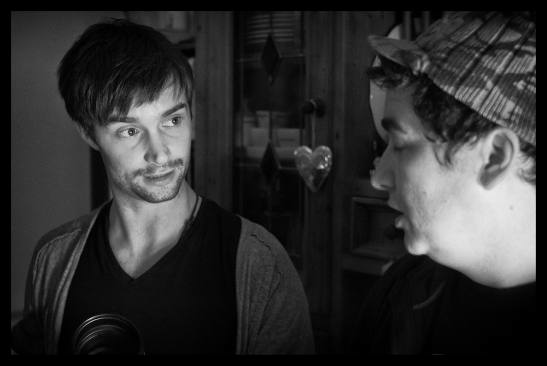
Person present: Yes